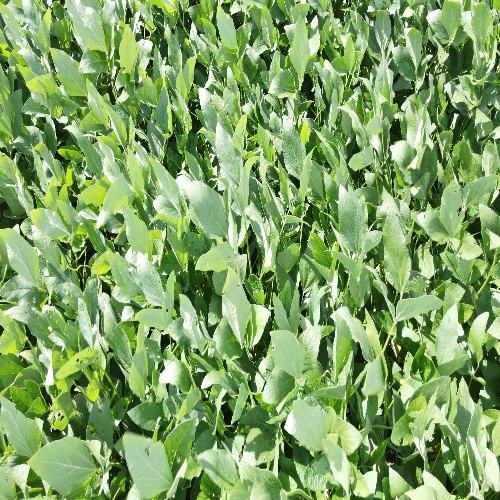
Label: Caterpillar